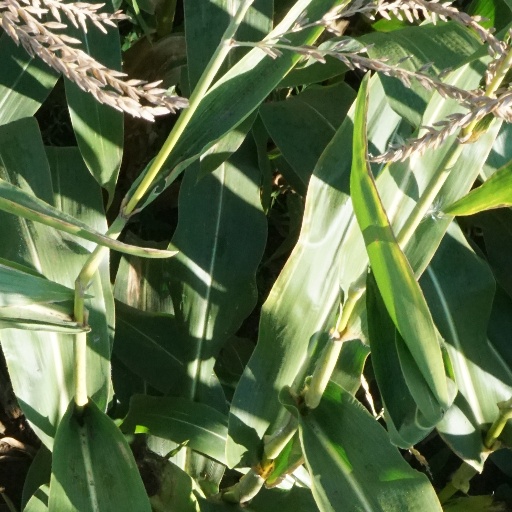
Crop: maize; corn